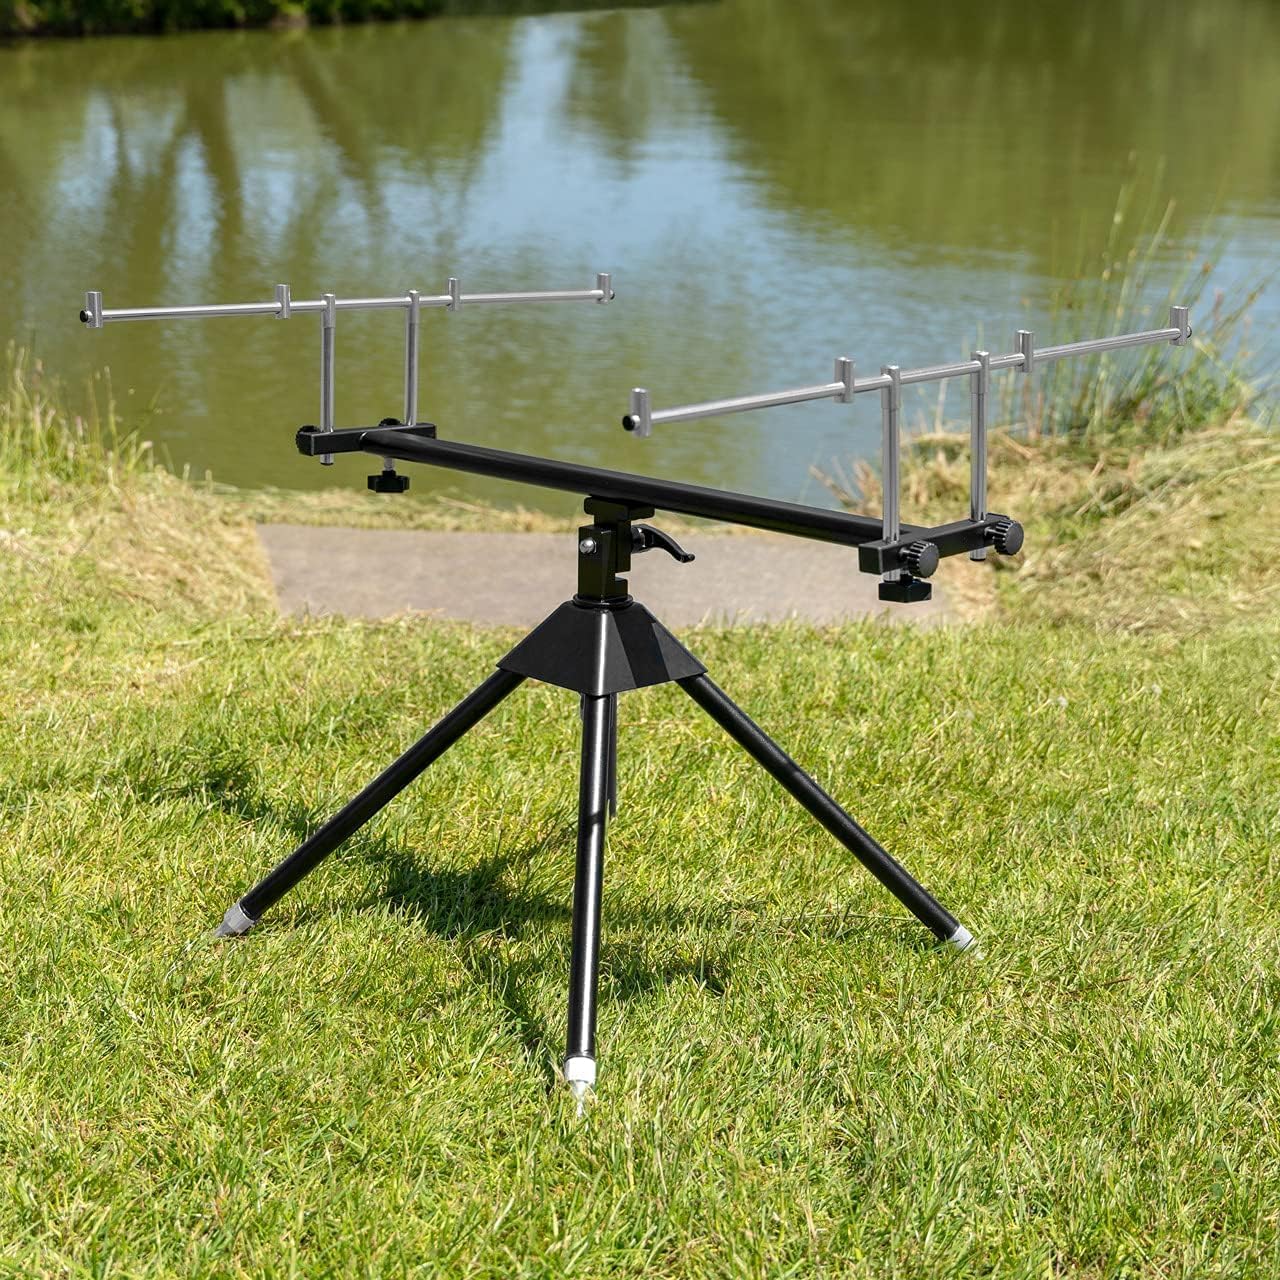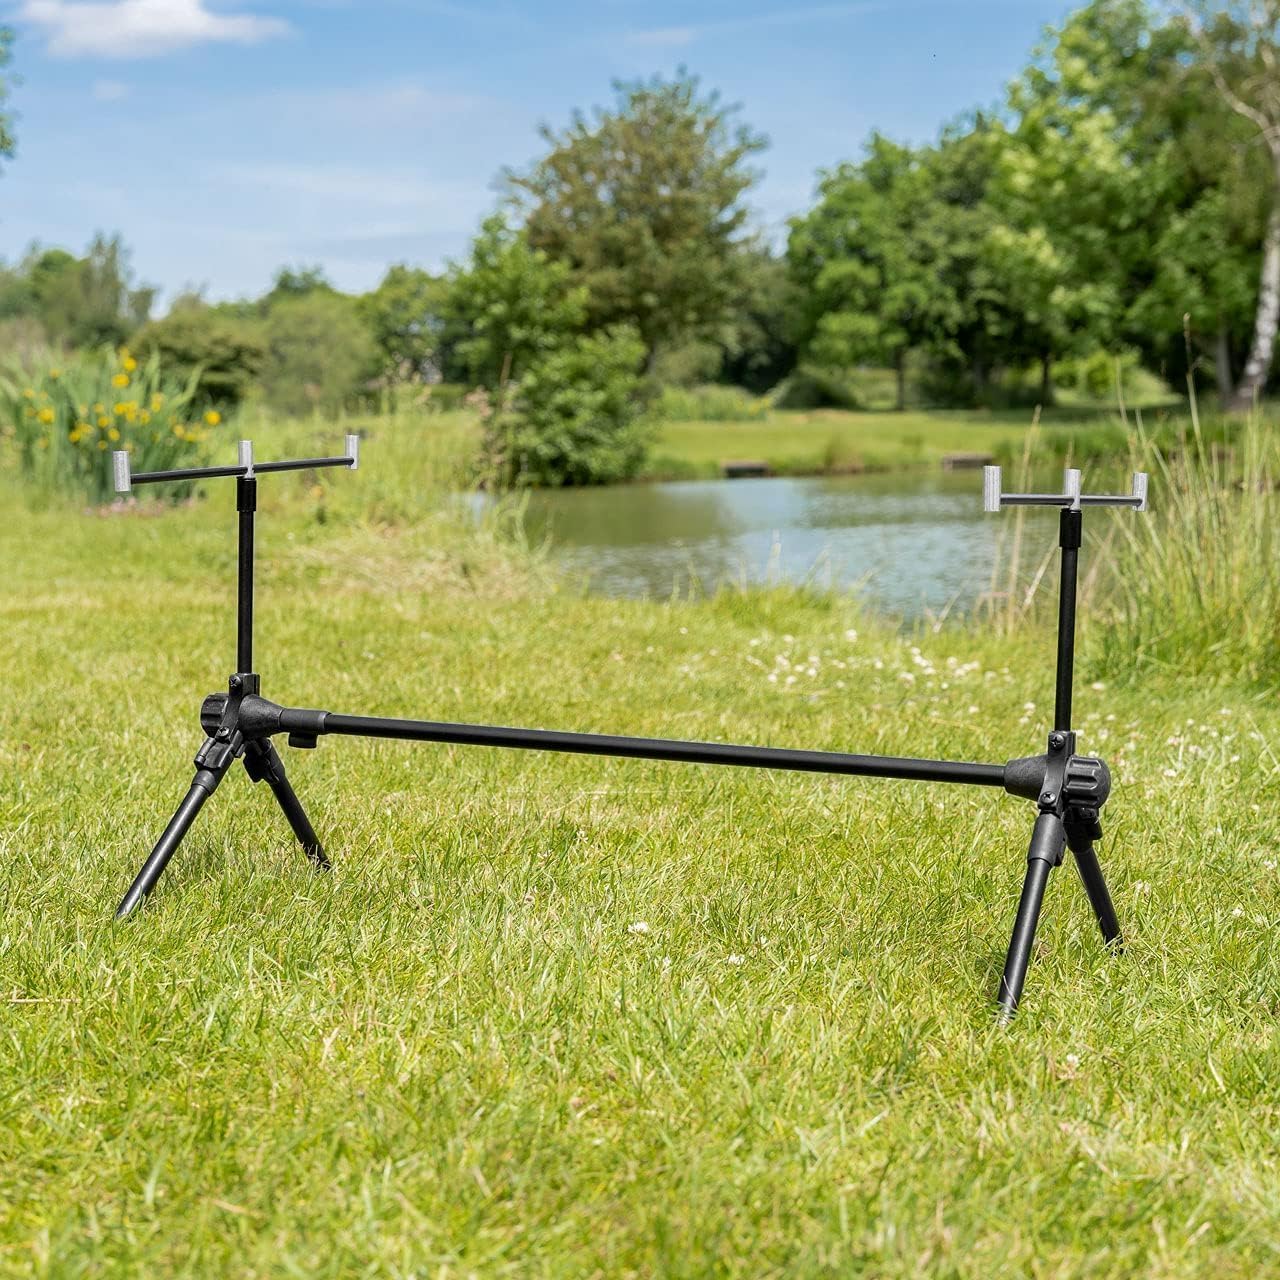
Atlas Carp Fishing Rod Pods - Fishing Rod Pod | Carp Fishing Accessories | Rod Rest | Carp Fishing Set Up | Stainless Steel & Black Aluminum Rod Pod Styles (Stainless Steel Rod Pod)
Category: Sports & Outdoors
ATLASCARP FISHING ROD PODS SPECIFICATIONS ATLAS BLACK ALUMINUM CARP FISHING ROD POD DIMENSIONS: Body Length: 70cm - 120cm | 28in - 47in (Extendable) Body Length: 70cm - 120cm | 28in - 47in (Extendable) MATERIALS: Aluminum tube structure with nylon joint Aluminum tube structure with nylon joint Versatile rod pod with black painting Versatile rod pod with black painting Comes with 2 glass fiber buzzer bars Comes with 2 glass fiber buzzer bars MISCELLANEOUS: Quick assembly with four adjustable legs Quick assembly with four adjustable legs Accompanied by 6 V shapes to rest rod Accompanied by 6 V shapes to rest rod 600D polyester carry bag included 600D polyester carry bag included ATLAS STAINLESS STEEL CARP FISHING ROD POD DIMENSIONS: Body Length: 65cm - 90cm | 26in - 35in (Extendable) Body Length: 65cm - 90cm | 26in - 35in (Extendable) Buzz Stick Length: 59cm | 23in Buzz Stick Length: 59cm | 23in MATERIALS: Made from steel with black coating Made from steel with black coating MISCELLANEOUS: Quick assembly with four adjustable legs Quick assembly with four adjustable legs 4 rod buzzer bars 4 rod buzzer bars 600D Oxford carry bag included 600D Oxford carry bag included
Features: 2 STYLES OF ROD PODS AVAILABLE - Choose between a stainless steel rod pod with 4 rod buzz bars and black aluminum rod pod with 2 glass fiber buzzer bars. Must-have fishing rod racks. | FISHING ROD HOLDERS WITH EXTENDABLE BODIES - Boasting extendable bodies, the stainless steel rod holder is extendable between 65-90cm (26-35in) and black aluminum between 70-120cm (28-47in). | DURABLE FISHING STANDS FOR YOUR CARP FISHING EQUIPMENT - Each fishing rod holder is manufactured from strong, durable materials, where you can choose between a stable aluminum tube structure with nylon, or steel pod with extra coating. | FISHING GEAR STABLE ON ALL TERRAIN - The legs of the fishing rod stand allows it to be perfectly stable and the best rod pod on any type of ground/surface. | CARRY BAG INCLUDED - The fishing rod rack rests come with a 600D polyester carry bag, which allows you to transport your fishing equipment in an efficient and timely manner. The perfect addition to your fishing kit.